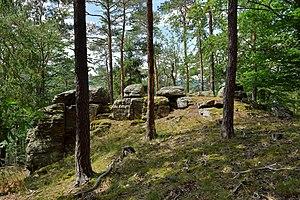
Le Dunkelsteinerwald est un massif de basse montagne situé en Autriche près du Danube, au sud de la Wachau, qui prend son nom du sommet de Dunkelstein.